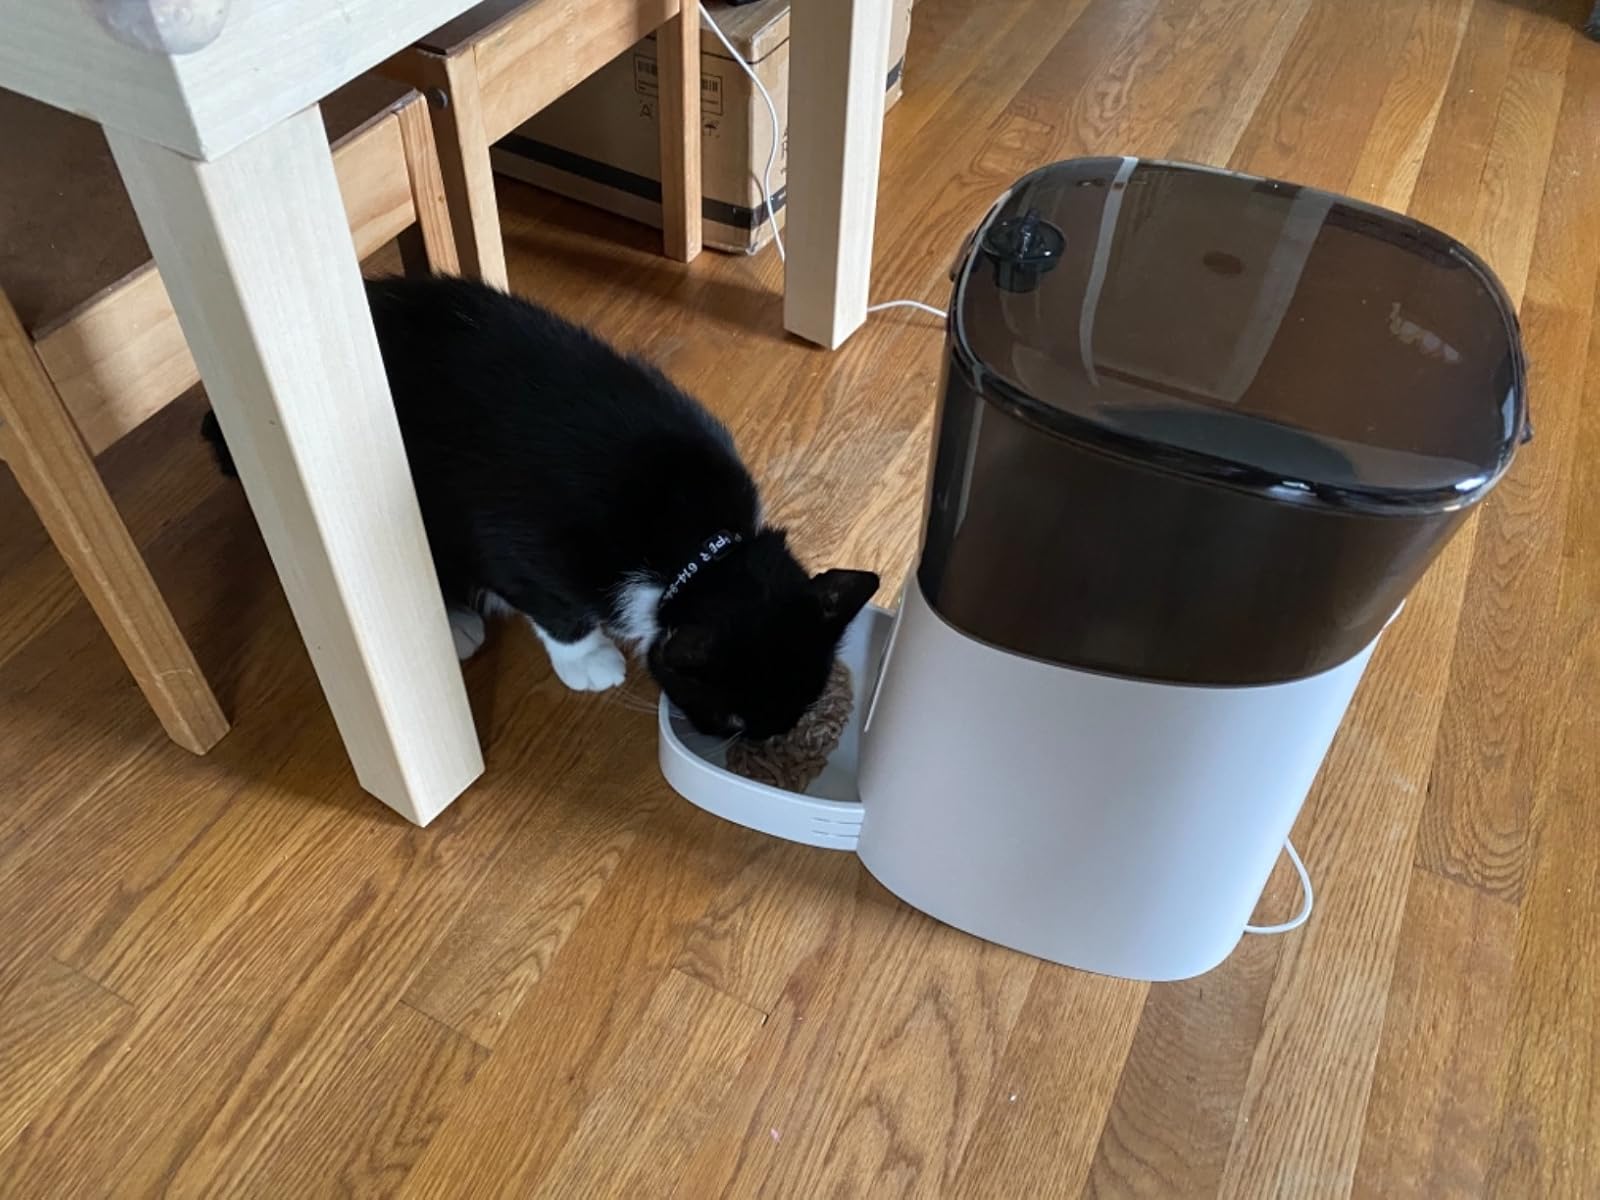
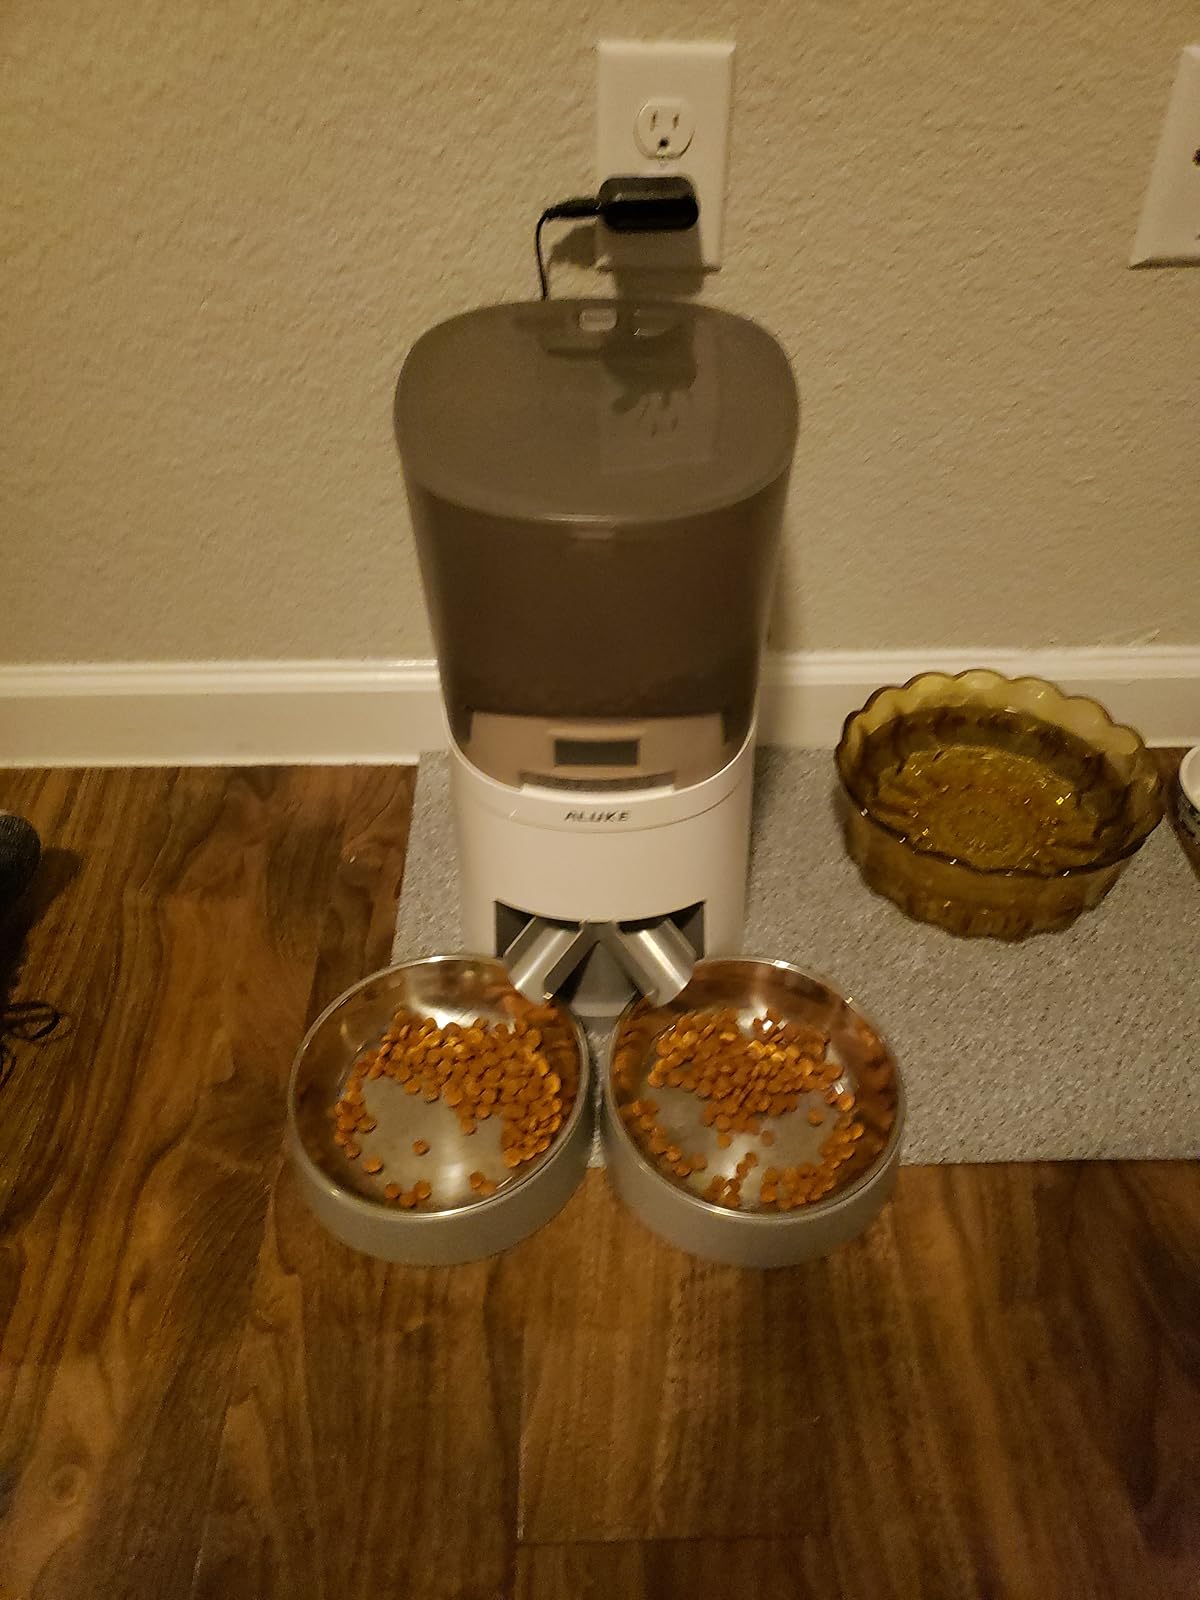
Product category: items_feeder
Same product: no